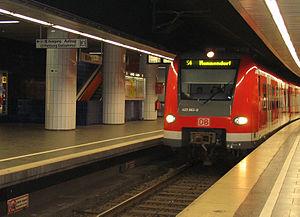
La gare Marienplatz de Munich est un arrêt facultatif de la Deutsche Bahn, une station de la Stadtwerke München et l'une des plus importantes stations de métro de Munich, de sa société de transports, la Münchner Verkehrs- und Tarifverbund.
La S-Bahn de Munich est, avec le métro, le plus important des moyens de transport en commun ferrés de l'agglomération munichoise. Il est géré par une filiale de la région Bavaroise de la Deutsche Bahn dans le cadre du groupement tarifaire et des transports de Munich.